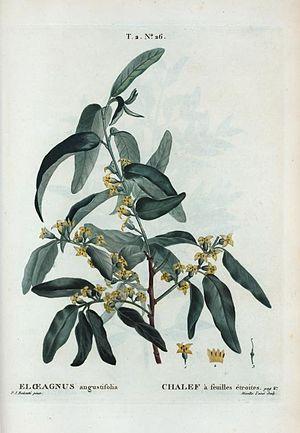
Elaeagnus angustifolia = Chalef à feuilles étroites.